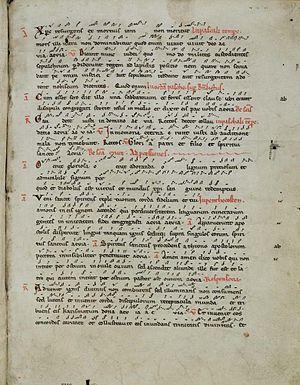
Un répons est à l'origine un chant alterné entre un chantre soliste et un chœur, utilisé dans un office liturgique, et participant en particulier du chant grégorien.
Les neumes sangalliens sont un groupe de graphies musicales employées dans les manuscrits du chant grégorien, copiés à l'abbaye de Saint-Gall et alentour.
Le Corpus antiphonalium officii est un immense catalogue des antiennes et des répons en grégorien selon 800 manuscrits médiévaux, édité par Dom René-Jean Hesbert de l'abbaye Saint-Wandrille de Fontenelle et originaire de l'abbaye Saint-Pierre de Solesmes. Cet ouvrage composé de six volumes fut publié chez Herder à Rome, de 1963 à 1979. Depuis sa publication, il est devenu sous l'abréviation CAO une référence non seulement pour les études grégoriennes, mais aussi pour les éditions critiques des chants des offices en grégorien.
Une antienne est un type de chant appartenant à la liturgie chrétienne. Le mot désigne initialement un chant exécuté en alternance par deux chœurs ; le succès de ce genre liturgique a conduit historiquement à une grande diversification des réalités que ce terme recouvre.
L'antiphonaire de Hartker, ou plus précisément antiphonaire dit « de Hartker » est un antiphonaire complet en deux volumes, copié vers 1000, conservé par la bibliothèque de l'abbaye de Saint-Gall. Ce manuscrit est non seulement l'antiphonaire le plus ancien du chant grégorien mais aussi celui qui est apprécié et considéré comme le meilleur antiphonaire, en raison de ses richesse, cohérence, régularité et précision.